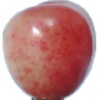
Label: cherry_rainier